Batman Returns (NES video game)

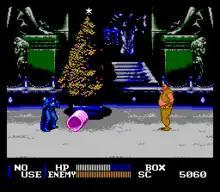
Gameplay screenshot

"Batman Returns" on the Nintendo Entertainment System is a side-scrolling beat 'em up game similar to the "Double Dragon" and "Teenage Mutant Ninja Turtles" series, where players take control of Batman fighting against multiple adversaries such as the Red Triangle Gang in order to stop Catwoman and the Penguin from spreading terror across Gotham City. The game takes the player through six stages featured in the film, each one having a boss fight that Batman must defeat to proceed into the next stage.